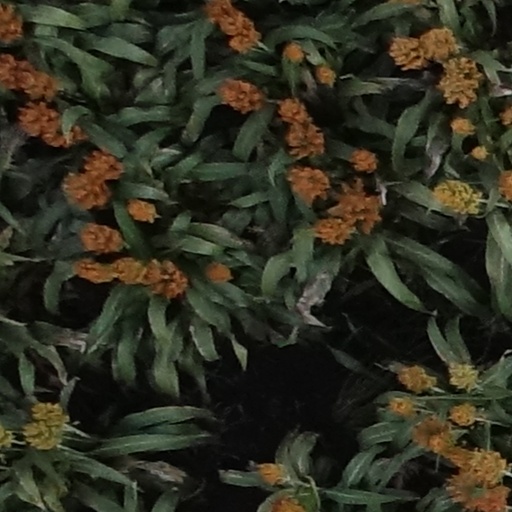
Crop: sorghum